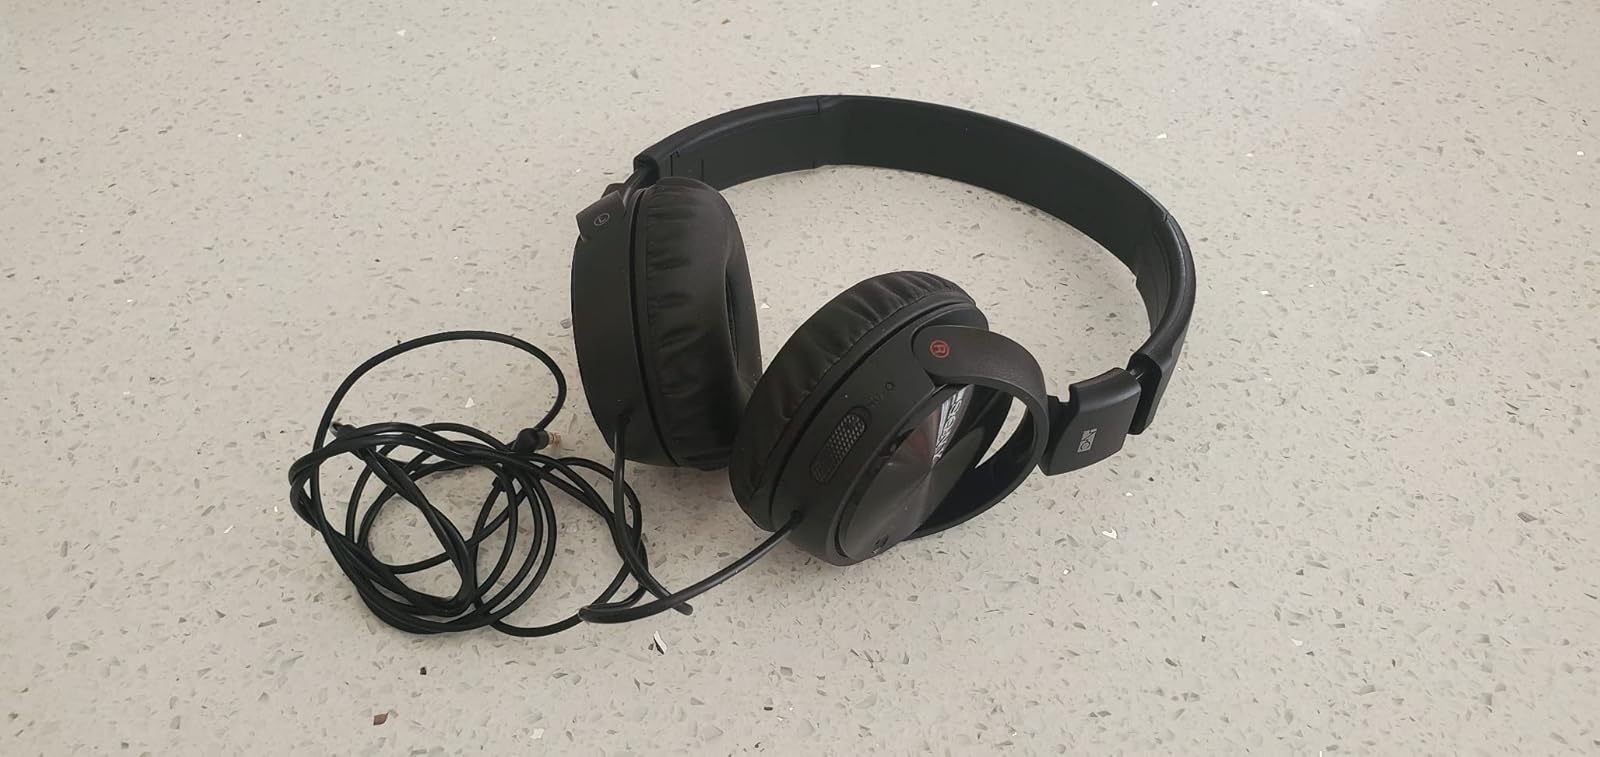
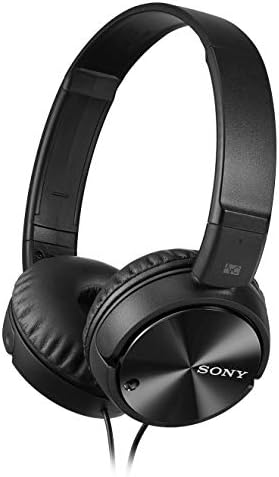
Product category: headphones
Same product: yes